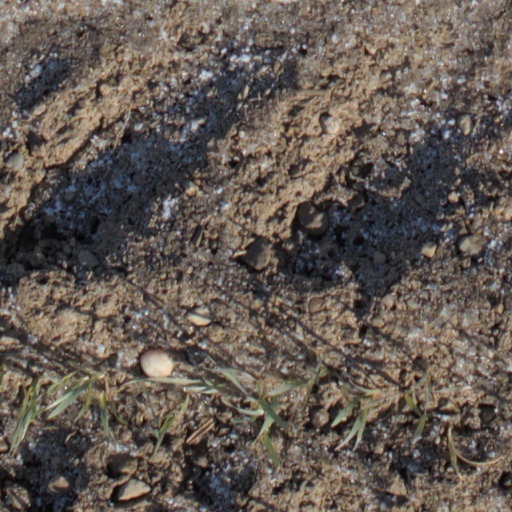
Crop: wheat